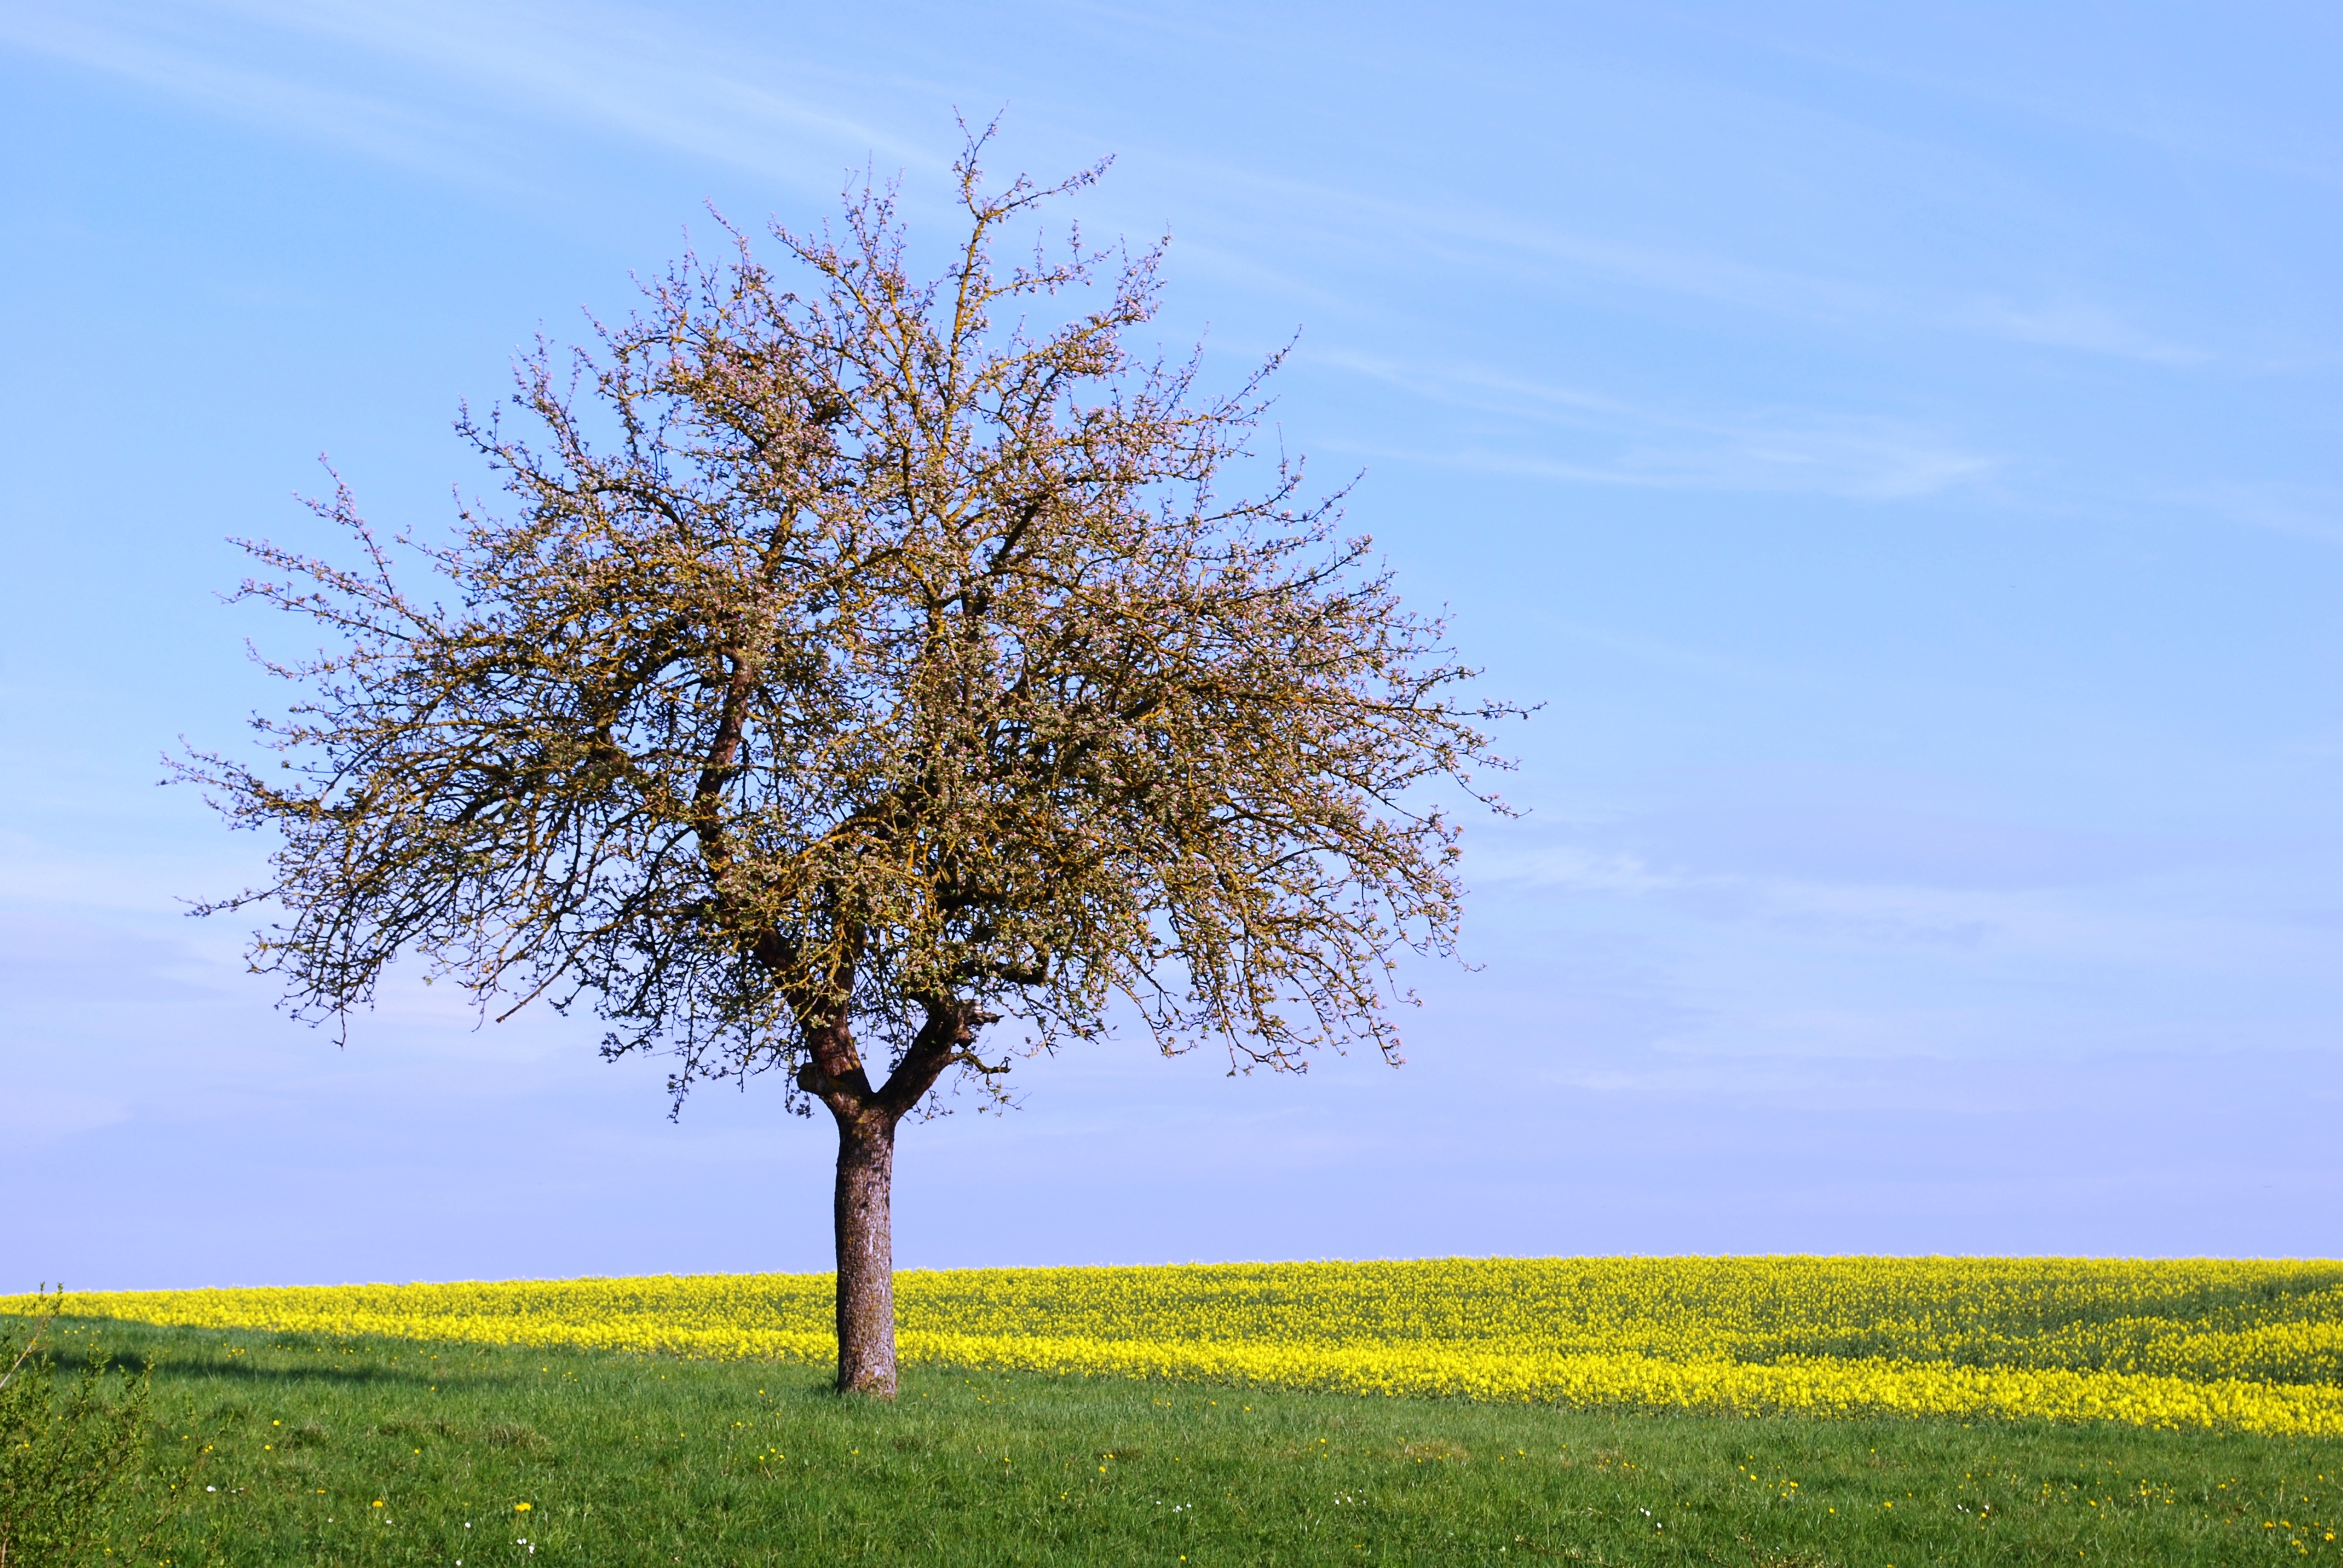
tree, nature, grass, plant, sky, field, meadow, prairie, sunlight, leaf, flower, alone, daytime, food, spring, produce, peaceful, autumn, savanna, plain, rapeseed, single, solitary, grassland, quiet, ecosystem, brassica, rural area, flowering plant, grass family, woody plant, land plant